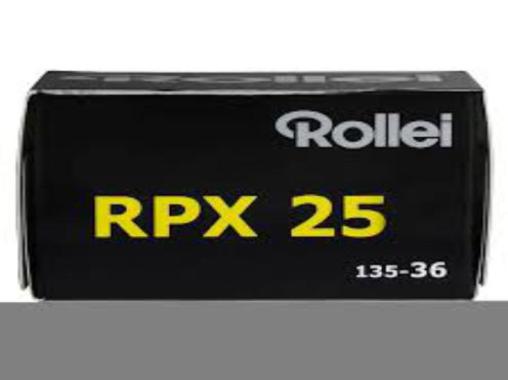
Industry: Electronic